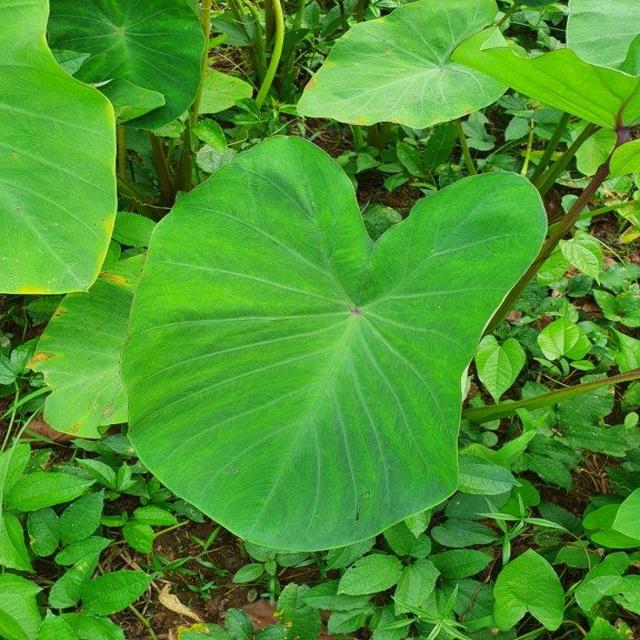
Label: Healthy